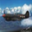
Label: airplane